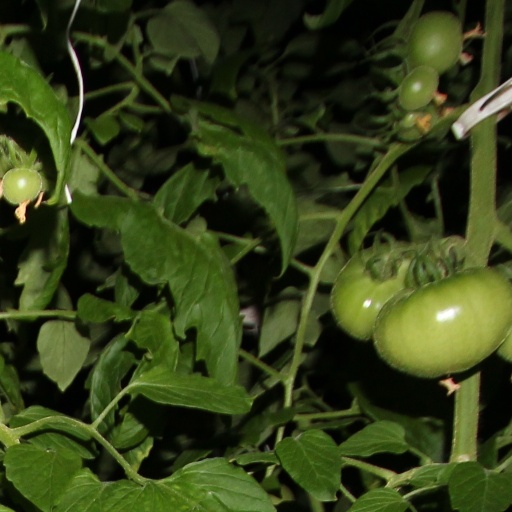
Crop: tomato